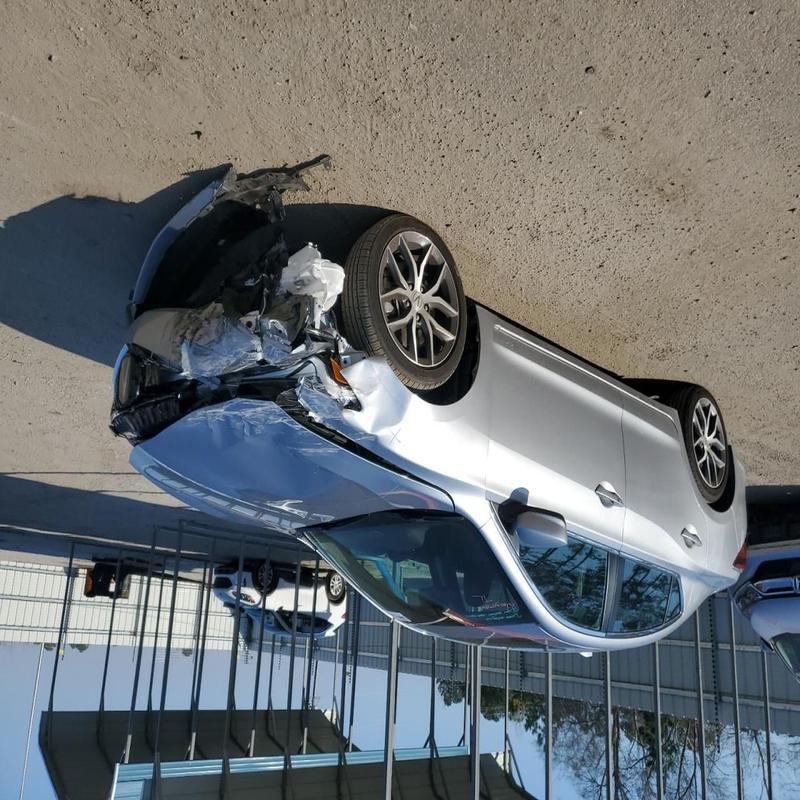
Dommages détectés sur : pare-choc avant, feu avant droit, capot, aile avant droite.
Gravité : majeur